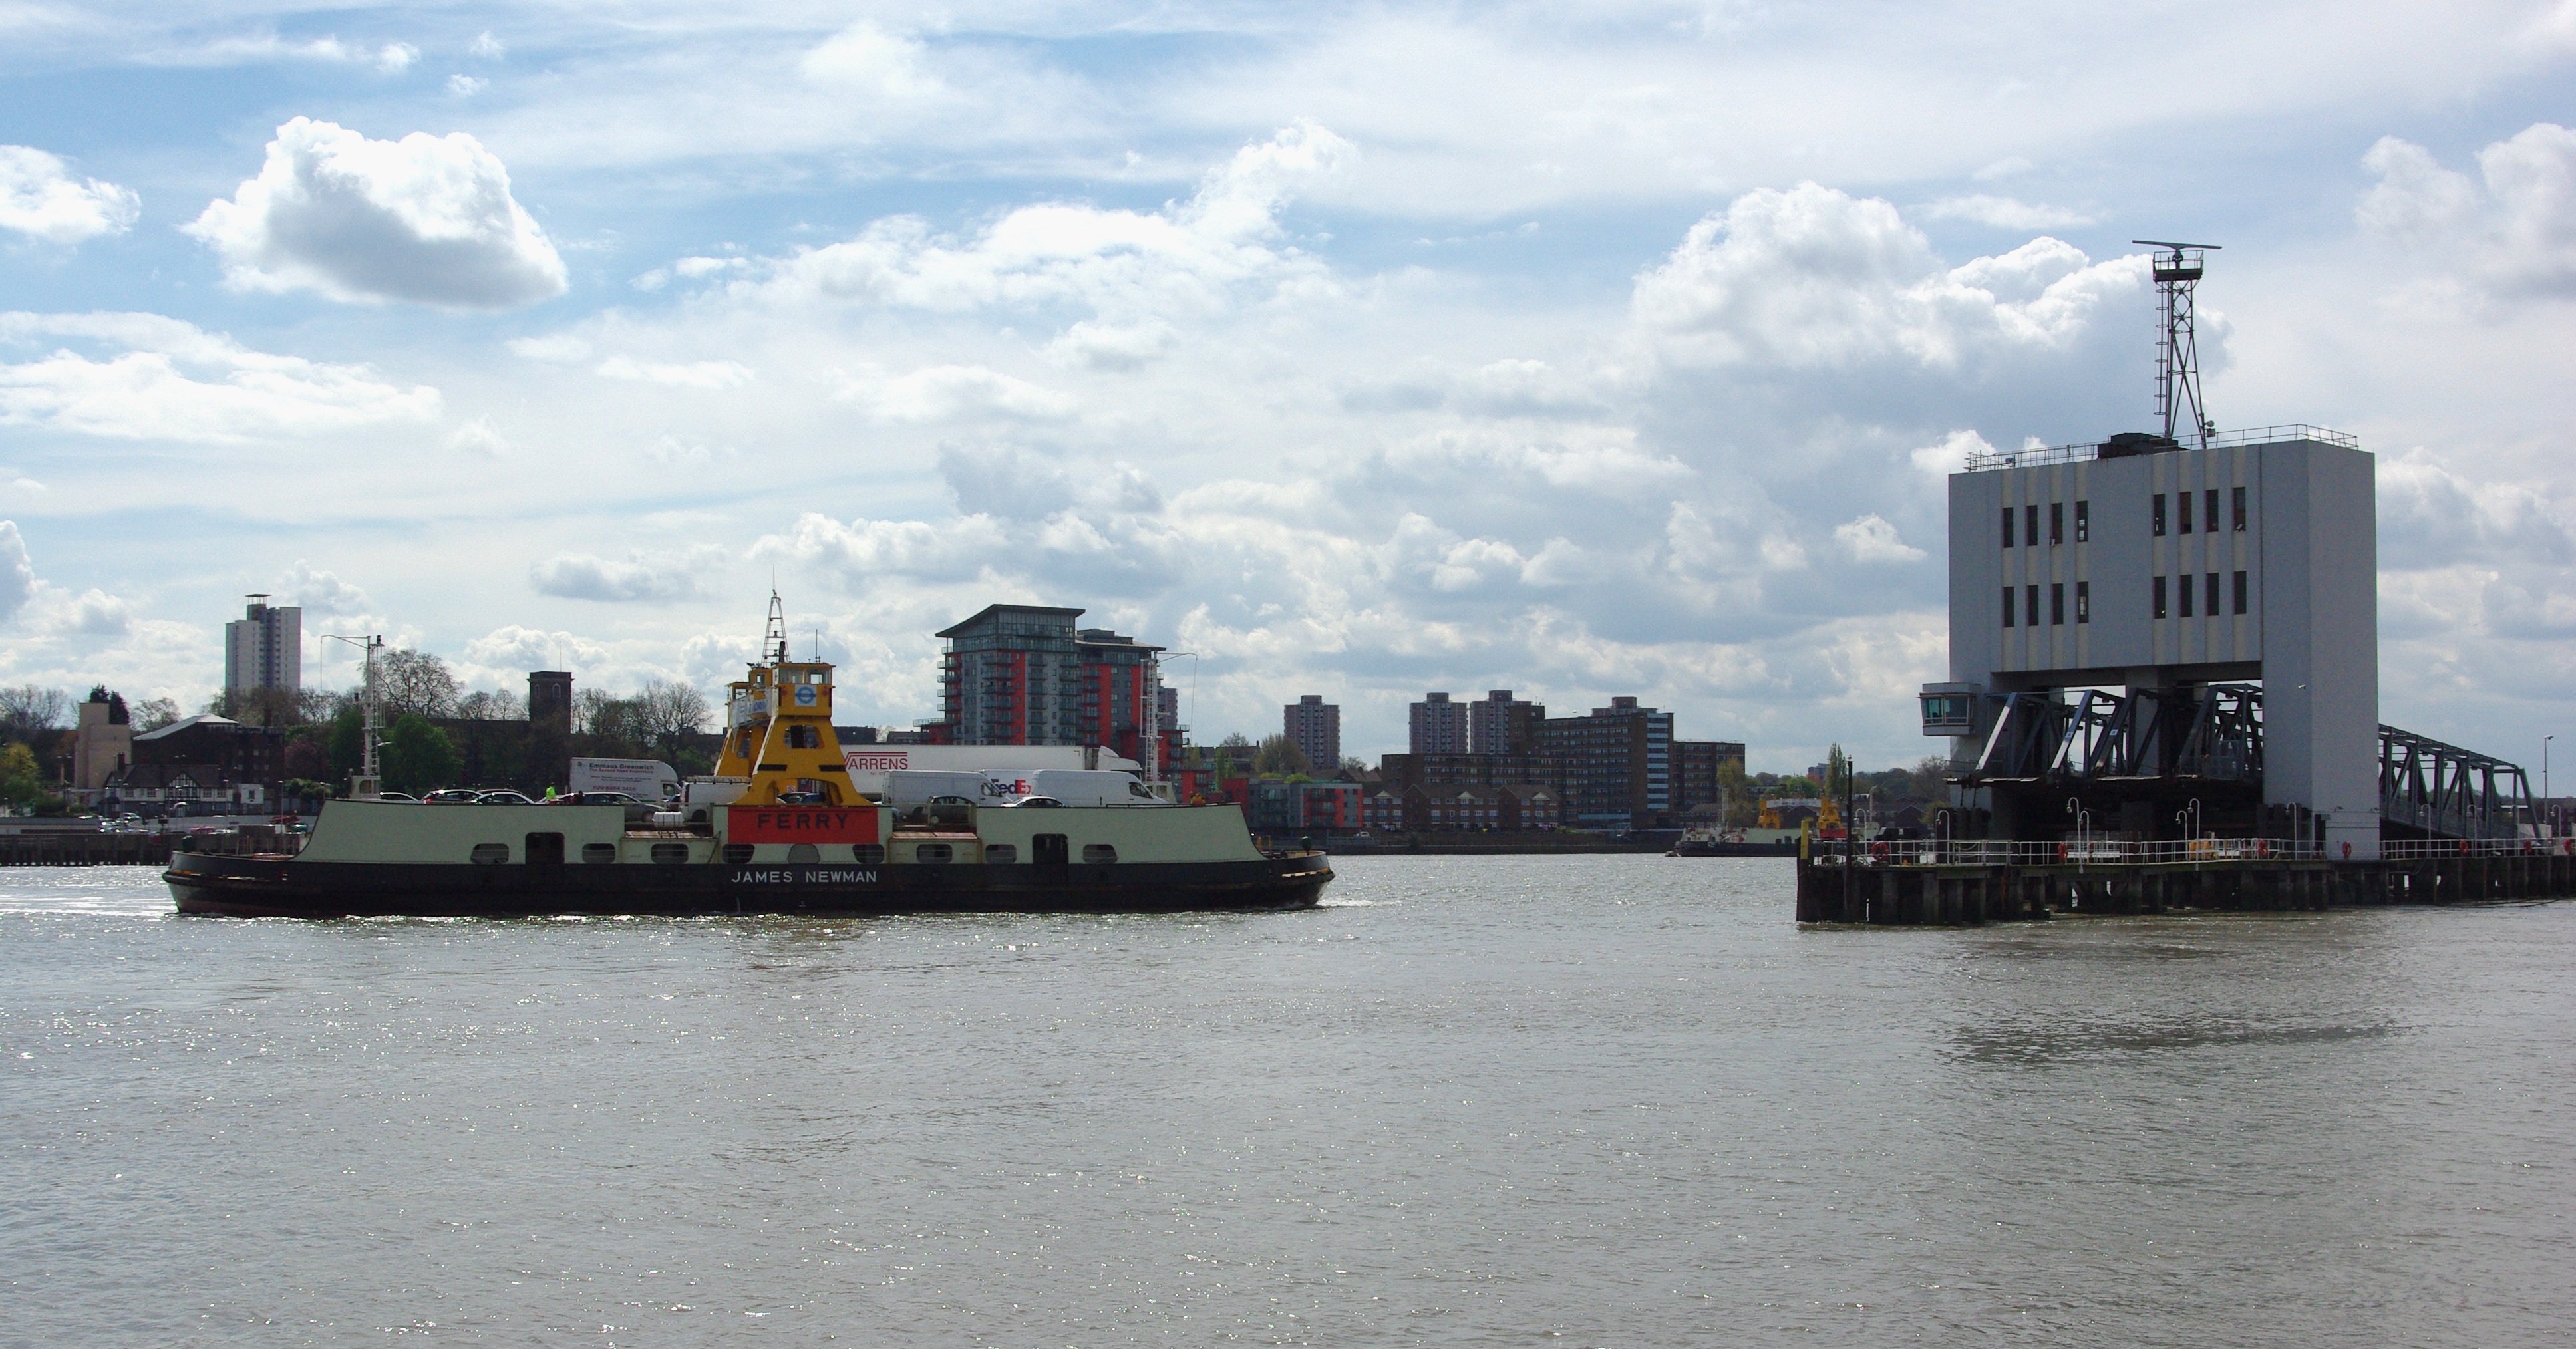
sea, coast, boat, skyline, crossing, river, ship, transportation, vehicle, tower, bay, harbor, port, cargo ship, waterway, ferry, london, terminal, infrastructure, channel, thames, tugboat, watercraft, woolwich